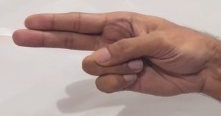
ASL sign: H